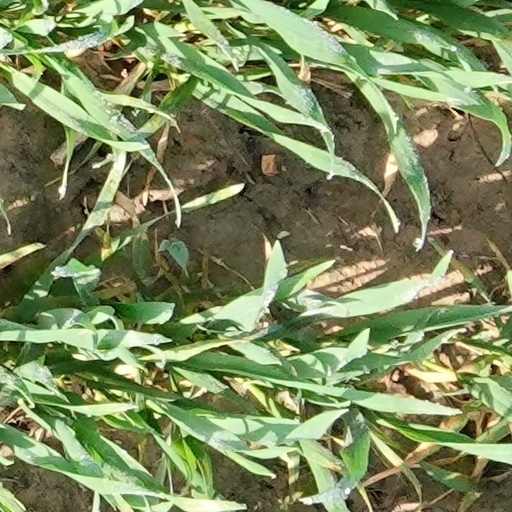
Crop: wheat